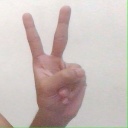
अक्षर: क